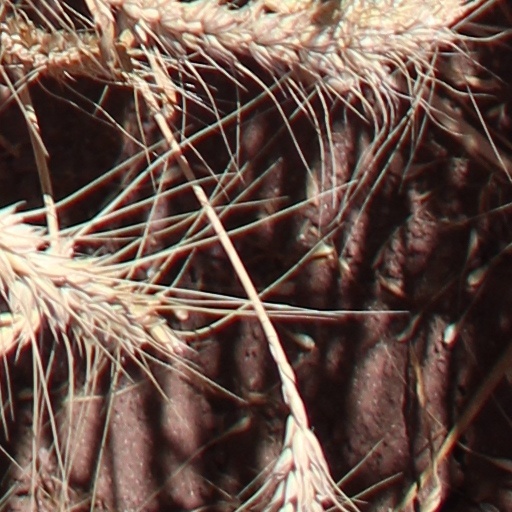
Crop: wheat